Ancient Thera

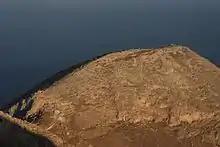
A view of the mountaintop ruins of Ancient Thera from Mt. Elias.

Ancient Thera is the name of an archaeological site from classical antiquity on the island of Santorini, which sits on the top of a limestone hill called Mesa Vouno. Starting in 1895, Friedrich Hiller von Gaertringen systematically investigated the city until 1904. Later excavations by N. Zapheiropoulos between 1961 and 1982, under the auspices of the Archaeological Society of Athens, unearthed the city's necropolis in Sellada. Findings from these excavations are on exhibit at the archaeological museum in Fira. Excavation work continued between 1990 and 1994 under the leadership of Wolfram Hoepfner of the Free University of Berlin and resulted in a more precise understanding of the history of the southern Aegean.